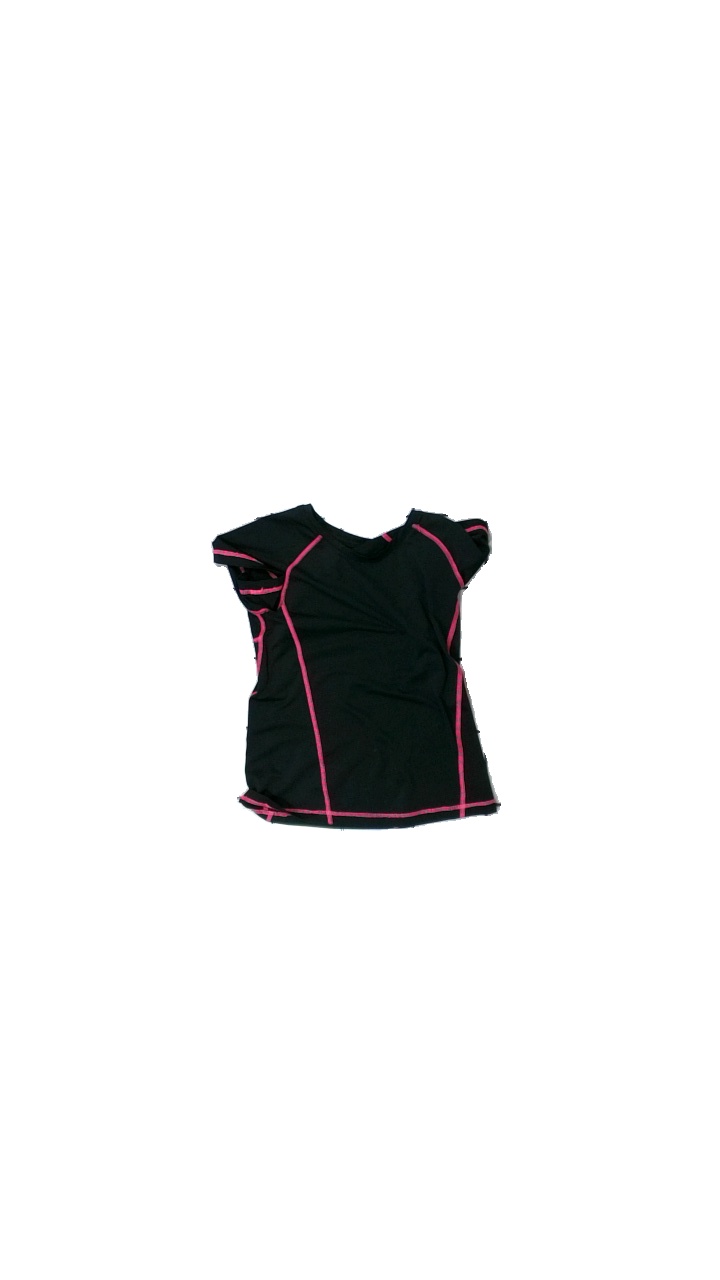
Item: T-shirt (Children)
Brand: Pro Touch
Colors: Black, Pink
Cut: Regular, C-collar
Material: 100% polyester
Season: All
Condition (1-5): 4
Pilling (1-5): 5
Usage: Reuse
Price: <50